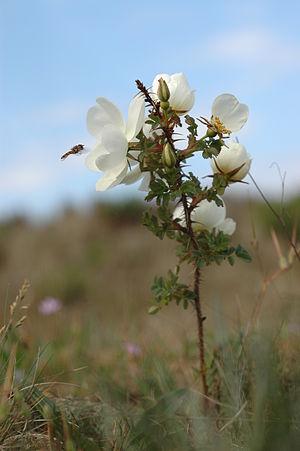
Le rosier pimprenelle est une espèce de rosiers originaire d'Europe et d'Afrique du Nord. Cette espèce a une aire de diffusion assez étendue, généralement sur sols pauvres et sableux. Il s'agit d'une fleur symbole de l'Écosse après le chardon.